Tung Tau Wai

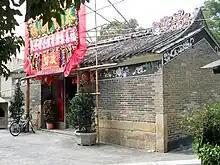
I Shing Temple in Tung Tau Wai.

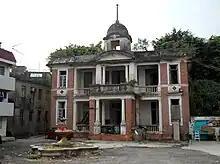
Yu Yuen in Tung Tau Wai.

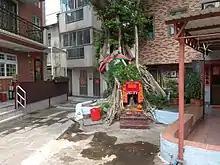
Shrine in Tung Tau Wai.

Tung Tau Wai or Wang Chau Tung Tau Wai, is a village in Wang Chau, Yuen Long District, Hong Kong.